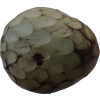
Label: cherimoya